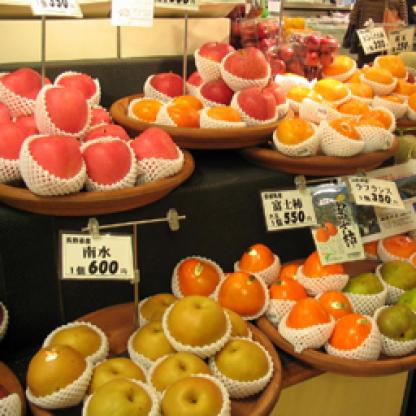
Scene: Indoor